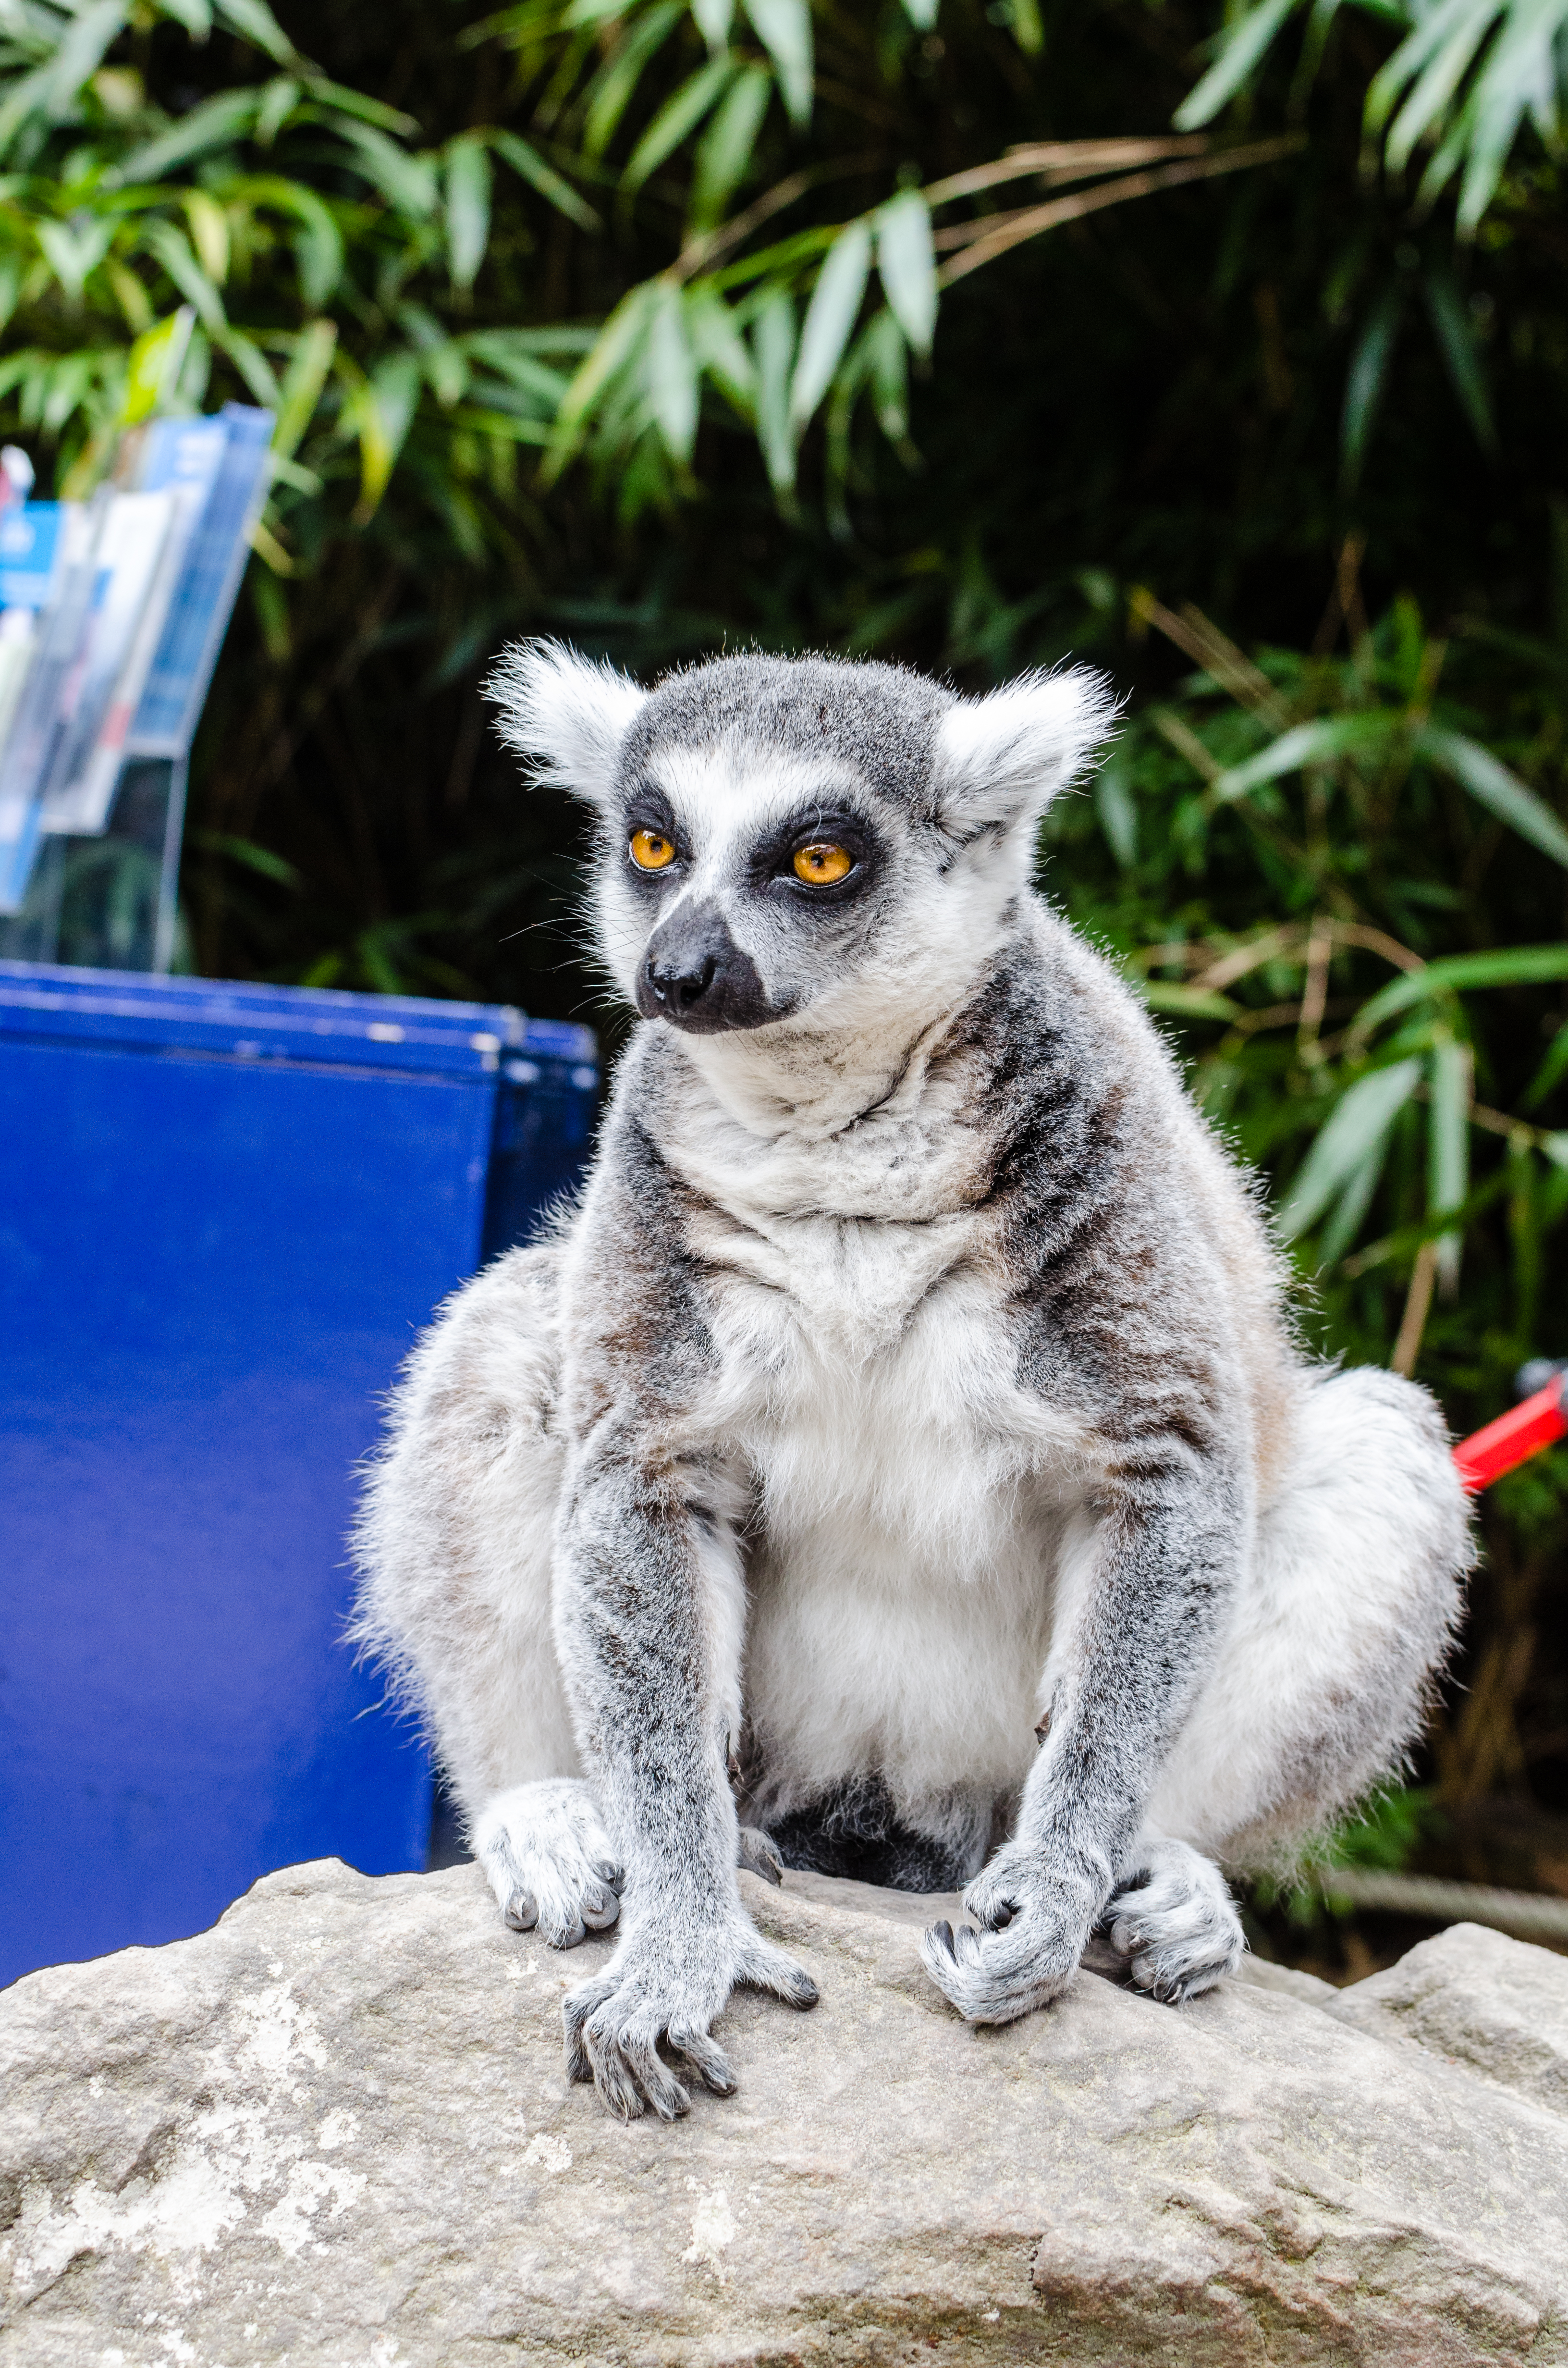
tree, bokeh, ring, feet, animal, cute, female, wildlife, zoo, fur, mammal, nikon, fauna, primate, eyes, hands, animals, madagascar, vertebrate, tier, fell, augen, baum, adorable, lemur, d7000, niedlich, weiblich, tailed, catta, katta, tierpart, madagaskar, 300mm, marsupial, fuse, s s, h nde